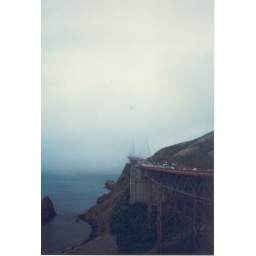
golden gate bridge in the fog pic taken by dad